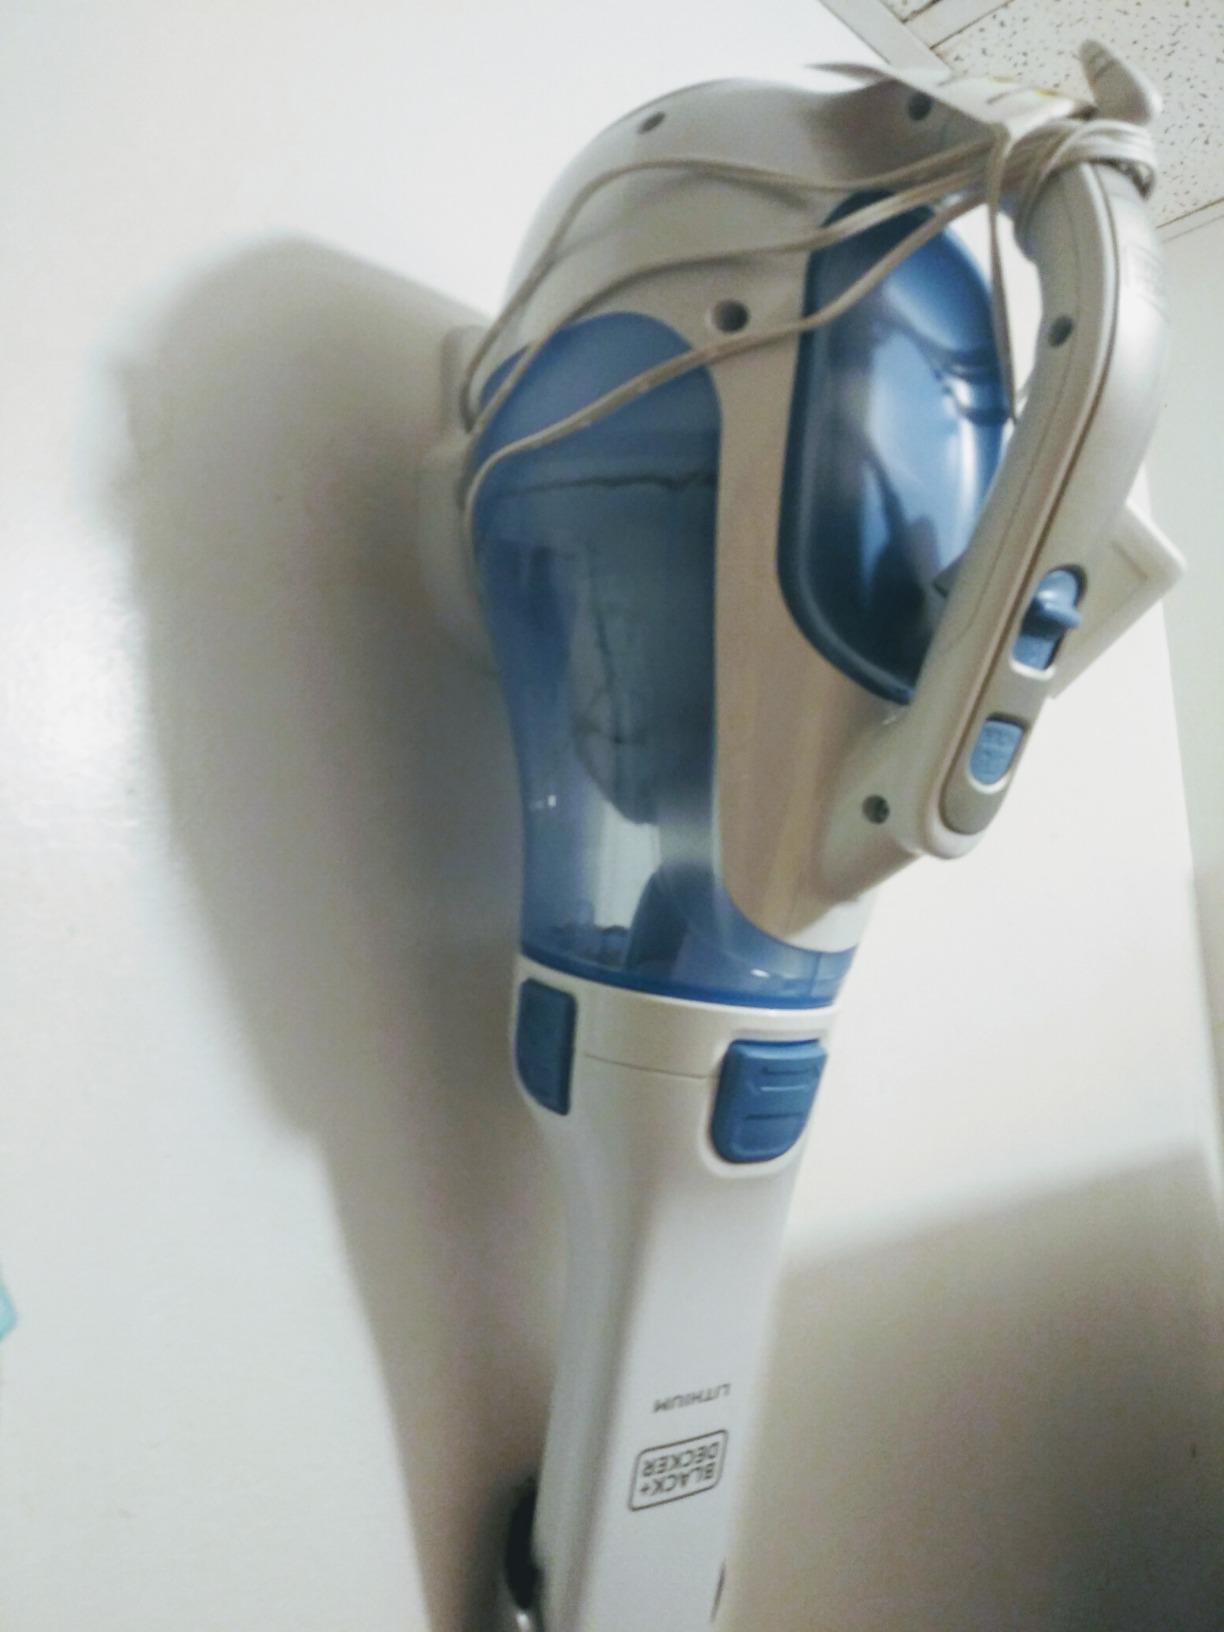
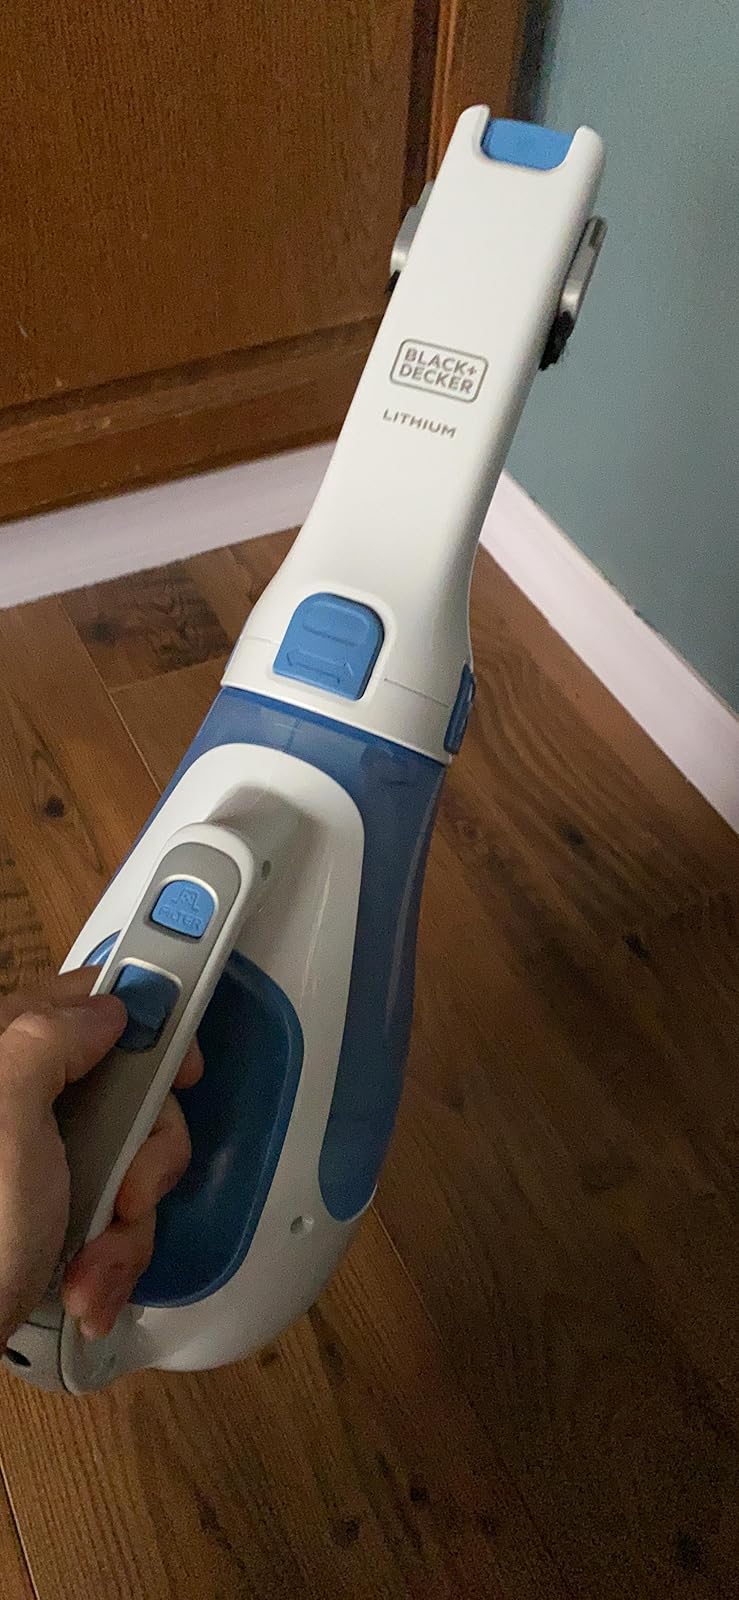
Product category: items_vacuum
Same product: yes